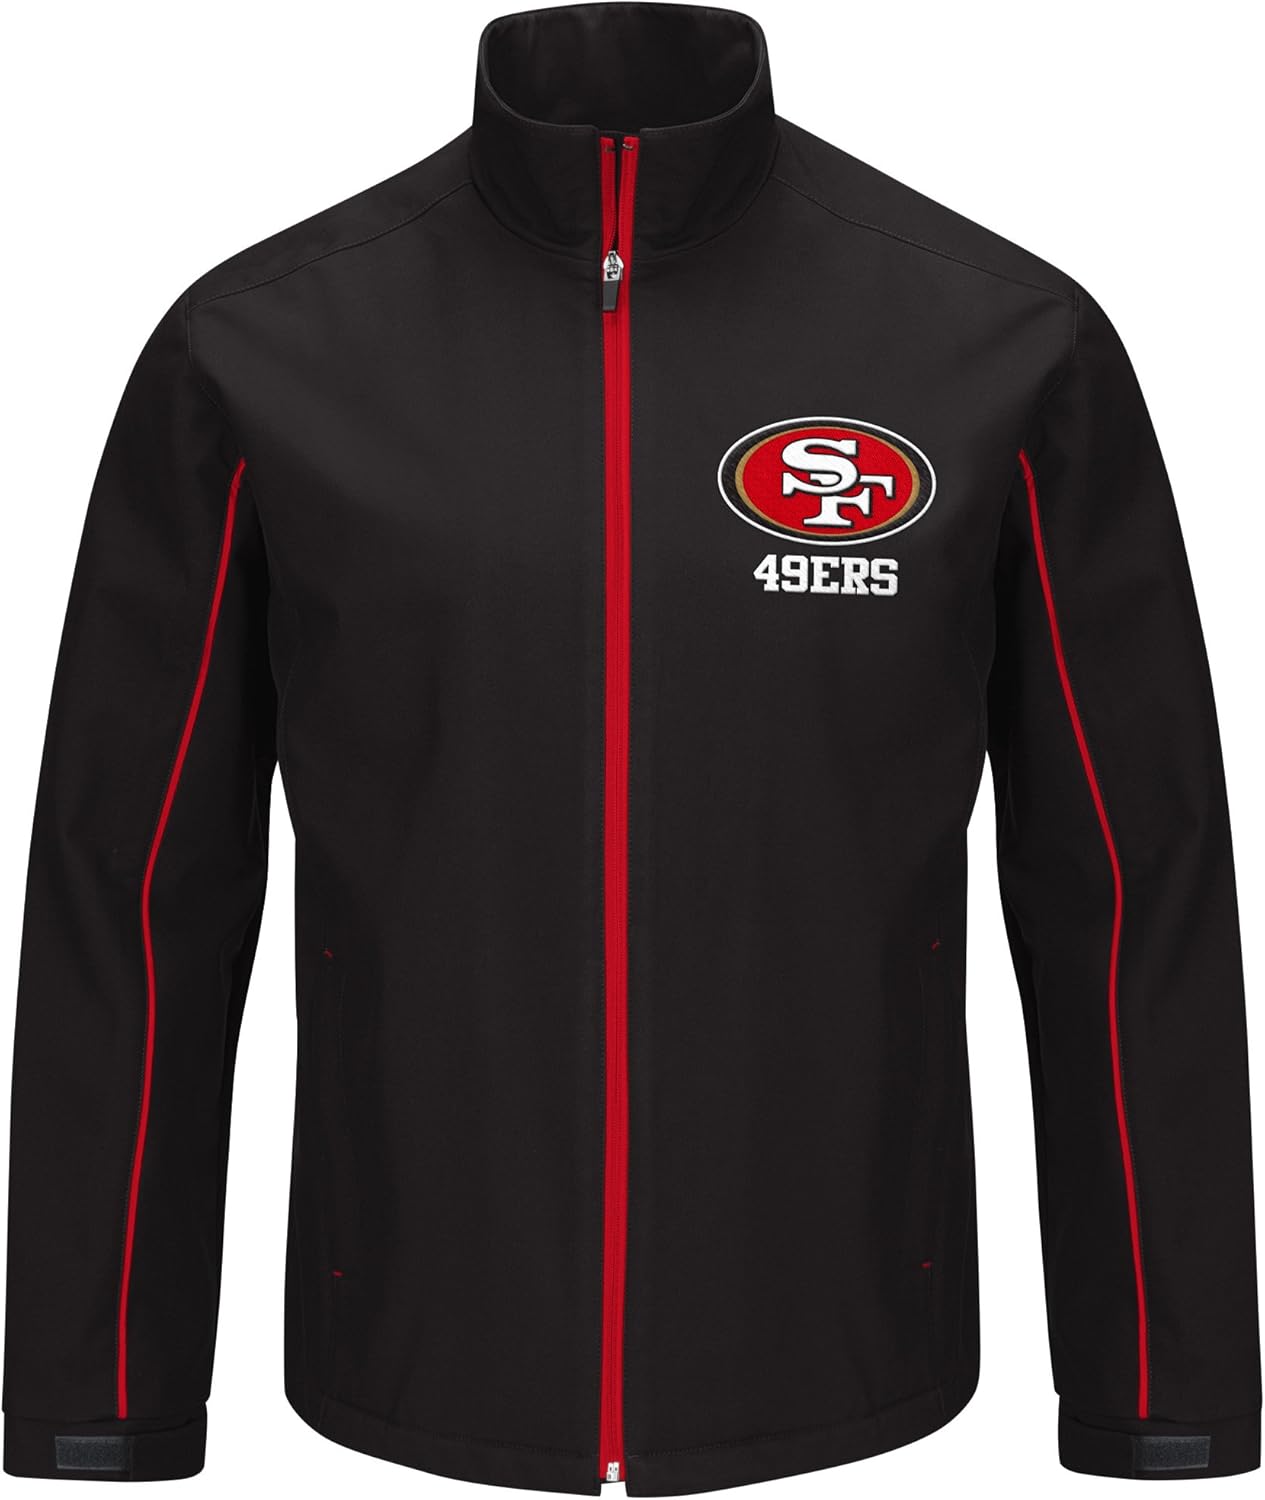
G-III Sports Varsity Soft Shell Full Zip Jacket
Category: AMAZON FASHION
While your team is heating up on the last stretch of the season, the weather is getting colder. Stay warm in this full-zip soft shell jacket while still representing your favorite NFL team.
Features: 100% Polyester | Imported | Officially licensed NFL product | 100% polyester soft shell | Primary team color body with secondary team color accents | Team logo and team name applique at left chest | Two front single welt pockets